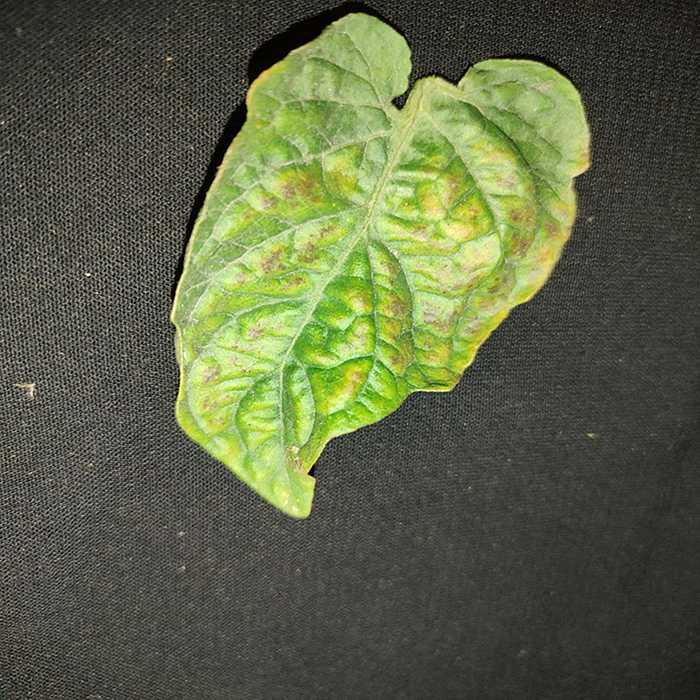
Plant: Tomato
Label: Tomato spotted wilt